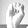
ASL letter: E